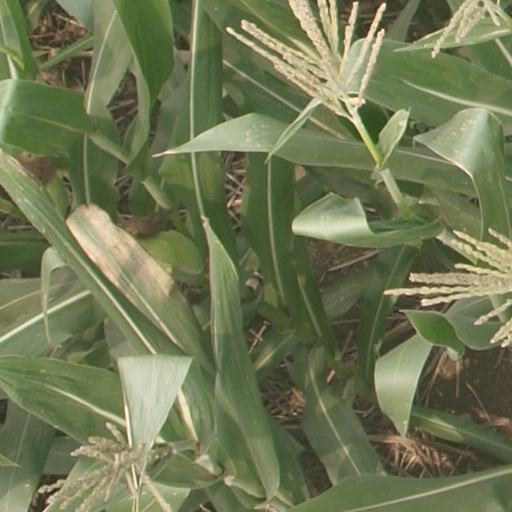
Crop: maize; corn